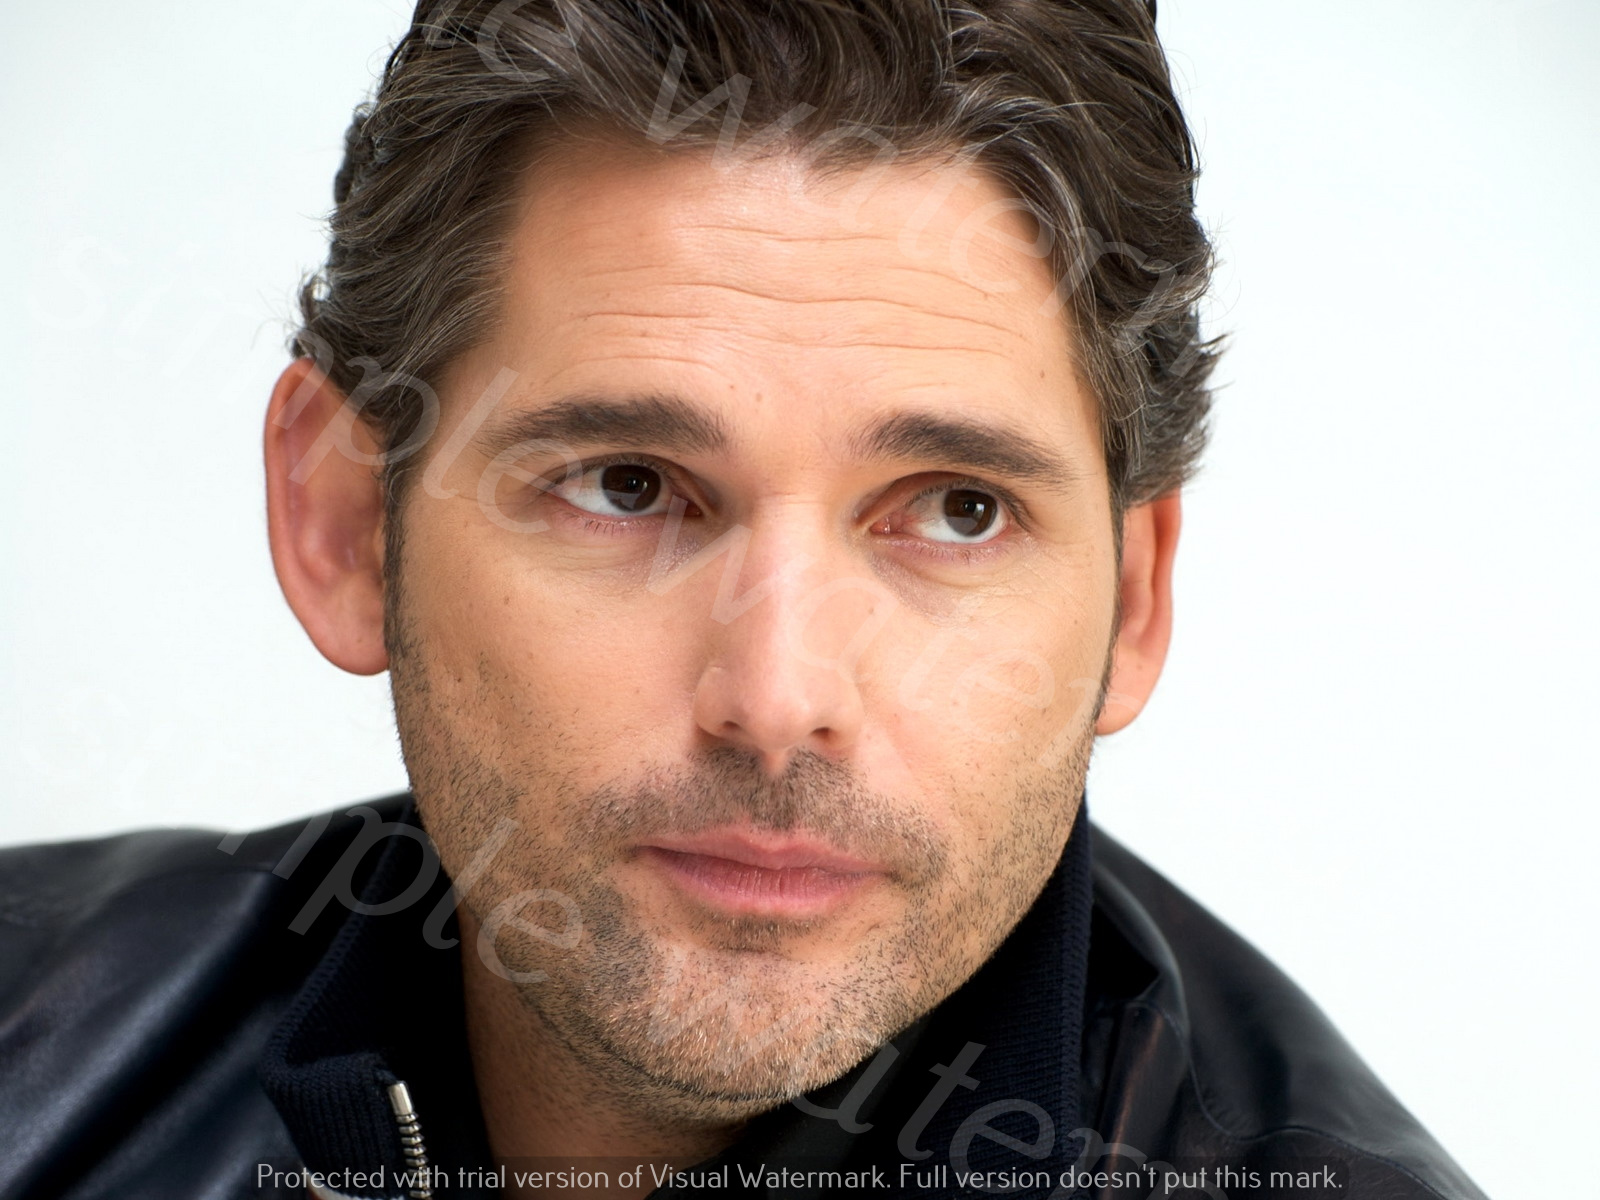
Label: Watermark